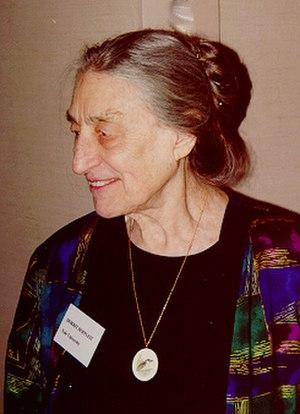
Ellen Dorrit Hoffleit, née le 12 mars 1907 et morte le 9 avril 2007, est une astronome et universitaire américaine, éditrice du Bright Star Catalogue de l'Observatoire de l'université Yale. Lauréate du prix George Van Biesbroeck, en 1988, pour sa brillante carrière dans le domaine de l'astronomie.